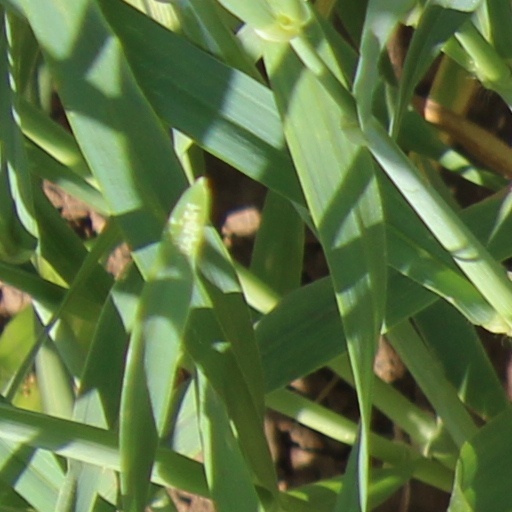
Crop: wheat